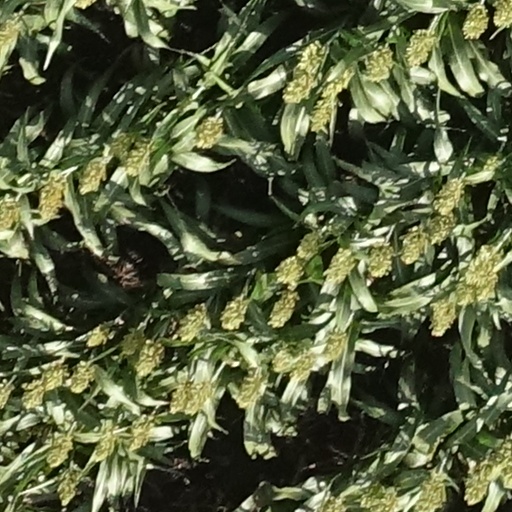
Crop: sorghum